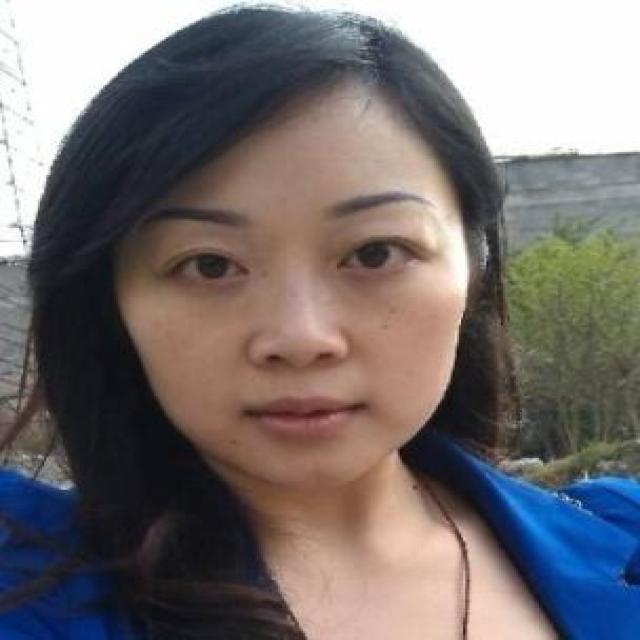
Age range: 21-44